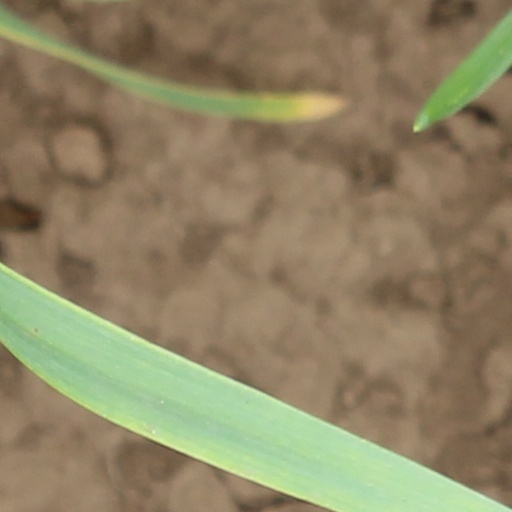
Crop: wheat